Male (Foetus album)

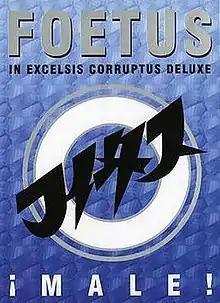
DVD

In 1993, a year after the album hit stores, the "Male" performance was released as concert film on VHS by Self Immolation/Atavistic. Instead of a straight video of the concert, the "Male" film applies simple video effects to the raw footage. A DVD version of the film was released by Music Video Distributions in 2003.